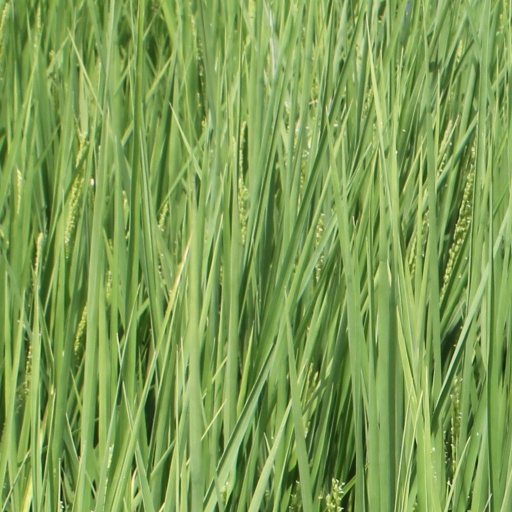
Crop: rice